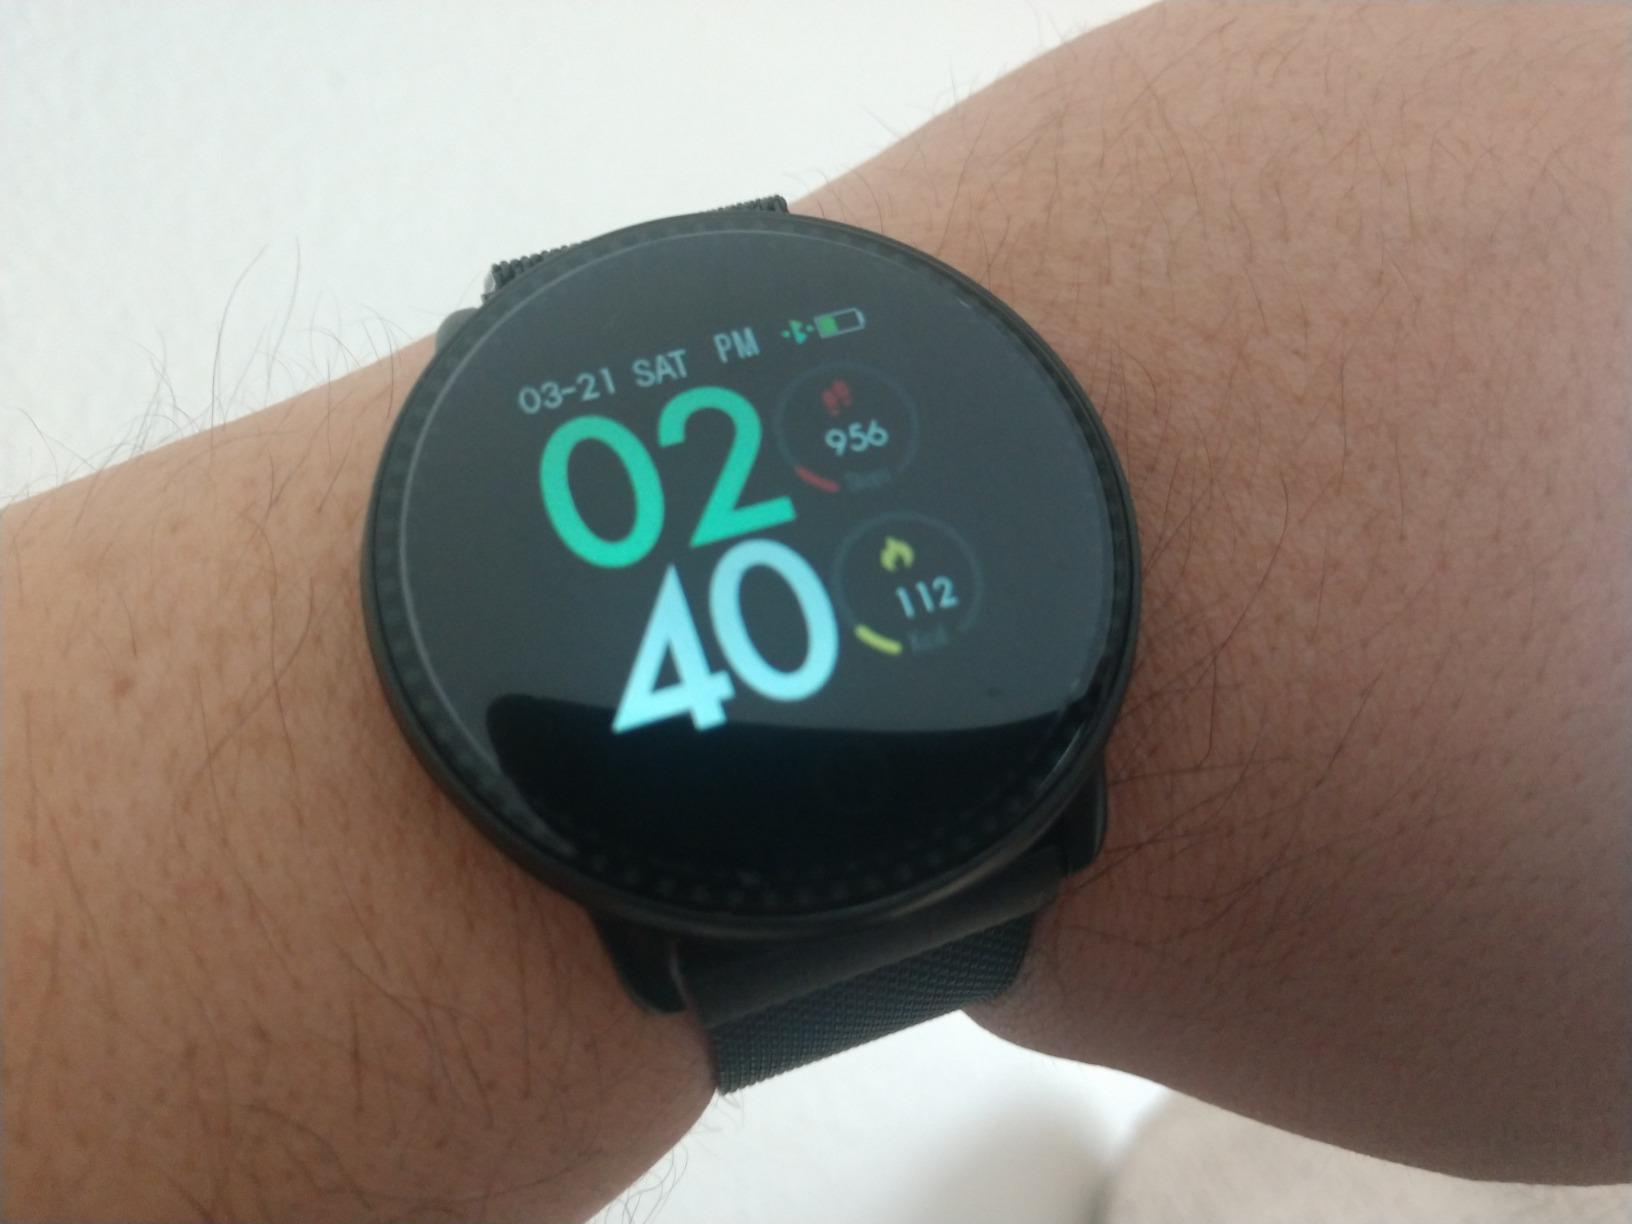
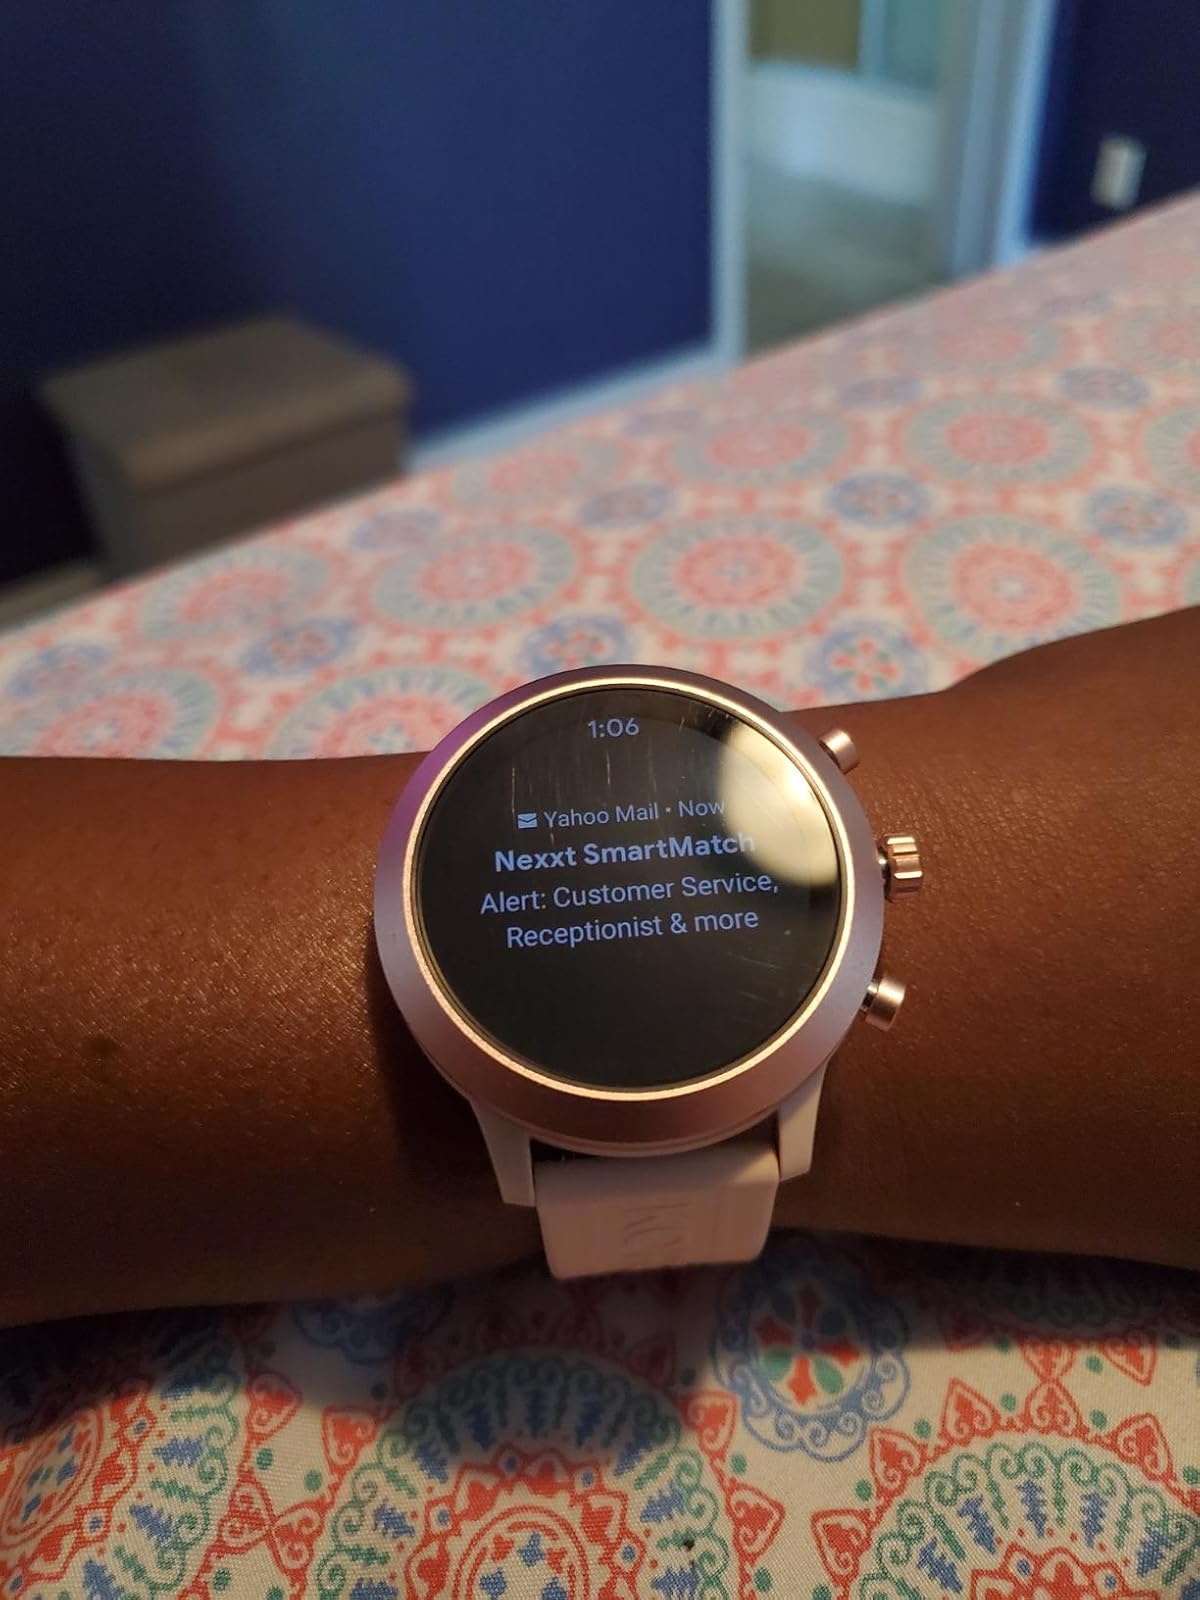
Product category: smartwatch
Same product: no